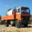
Label: truck